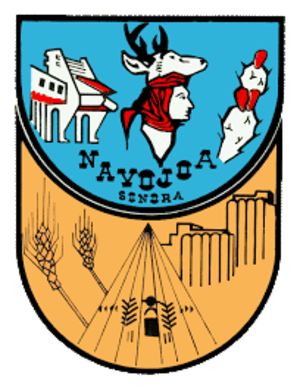
Navojoa
Navojoas våben
Navojoa er en by og en kommune i den mexikanske delstat Sonora. Kommunen har 187.598 indbyggere, og 159.313 af dem bor i byen.